Russian passport

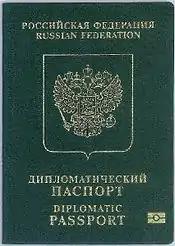
Cover of the Russian diplomatic e-passport

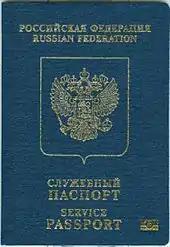
Cover of the Russian service e-passport

Russian passports do not have a passport message. Passports of most countries of the world contain a special message, usually given in several languages, called a passport message. The message is addressed to representatives of foreign governments. In this message, the issuing state requests that the passport bearer be allowed unhindered passage, travel and necessary assistance.